14th Street bridges

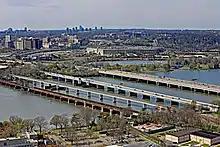
14th Street bridges in March 2020 Looking NW at Virginia

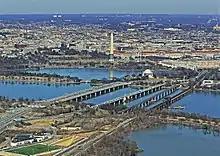
14th Street bridge in February 2014 Looking East at Washington DC

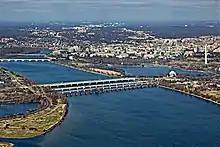
14th Street bridges In December 2016 Looking N up the Potomac River

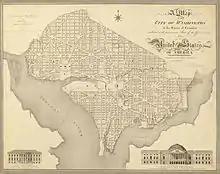
1818 map shows the Washington Bridge, here labeled the "Potomac Bridge," between the words "Potomac" and "River".

The name "Long Bridge" was given to a series of bridges across the Potomac dating back to 1809. At times, some of the bridges were referred to as the Bridge at 14th Street, but more often by other names.